HMS Merlin (1666)

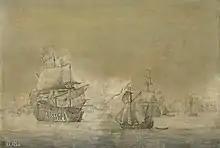
An English threedecker, probably the Prince, approached by a Royal Yacht, probably Merlin. Willem van der Velde

In August 1671, Lord Arlington ordered "Merlin", carrying the English ambassador's wife Dorothy Osborne, to pass Dutch ships anchored near Brill; as agreed by treaty, the Dutch struck their flag in salute but failed to fire white smoke, a courtesy given to warships. Dutch commander Van Ghent later explained he was doubtful as to whether the "Merlin" came into that category and did not want to create a precedent.